Saint Paul Catholic Church (Grosse Pointe Farms, Michigan)

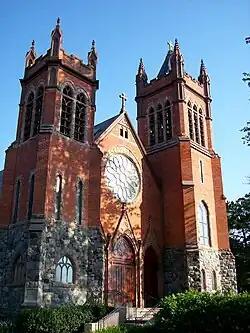
Designed in French Gothic Revival style.

The Saint Paul Catholic Church Complex is located at 157 Lake Shore Road in the Detroit suburb of Grosse Pointe Farms, Michigan. The group includes a French Gothic-style church, a Neo-Tudor rectory, a Colonial Revival parish hall, a Neo-Tudor school building, and an Elizabethan Revival convent. The complex was designated a Michigan State Historic Site in 1992 and listed on the National Register of Historic Places in 1994.